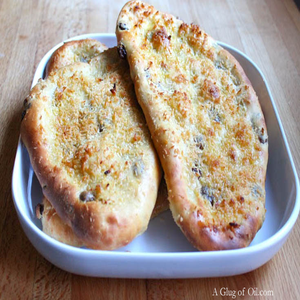
Dish: naan